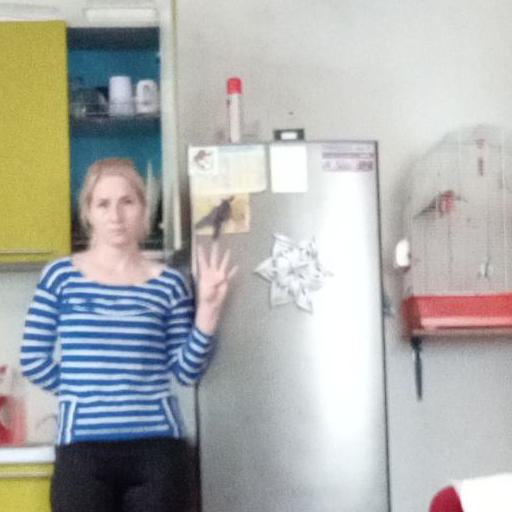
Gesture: four